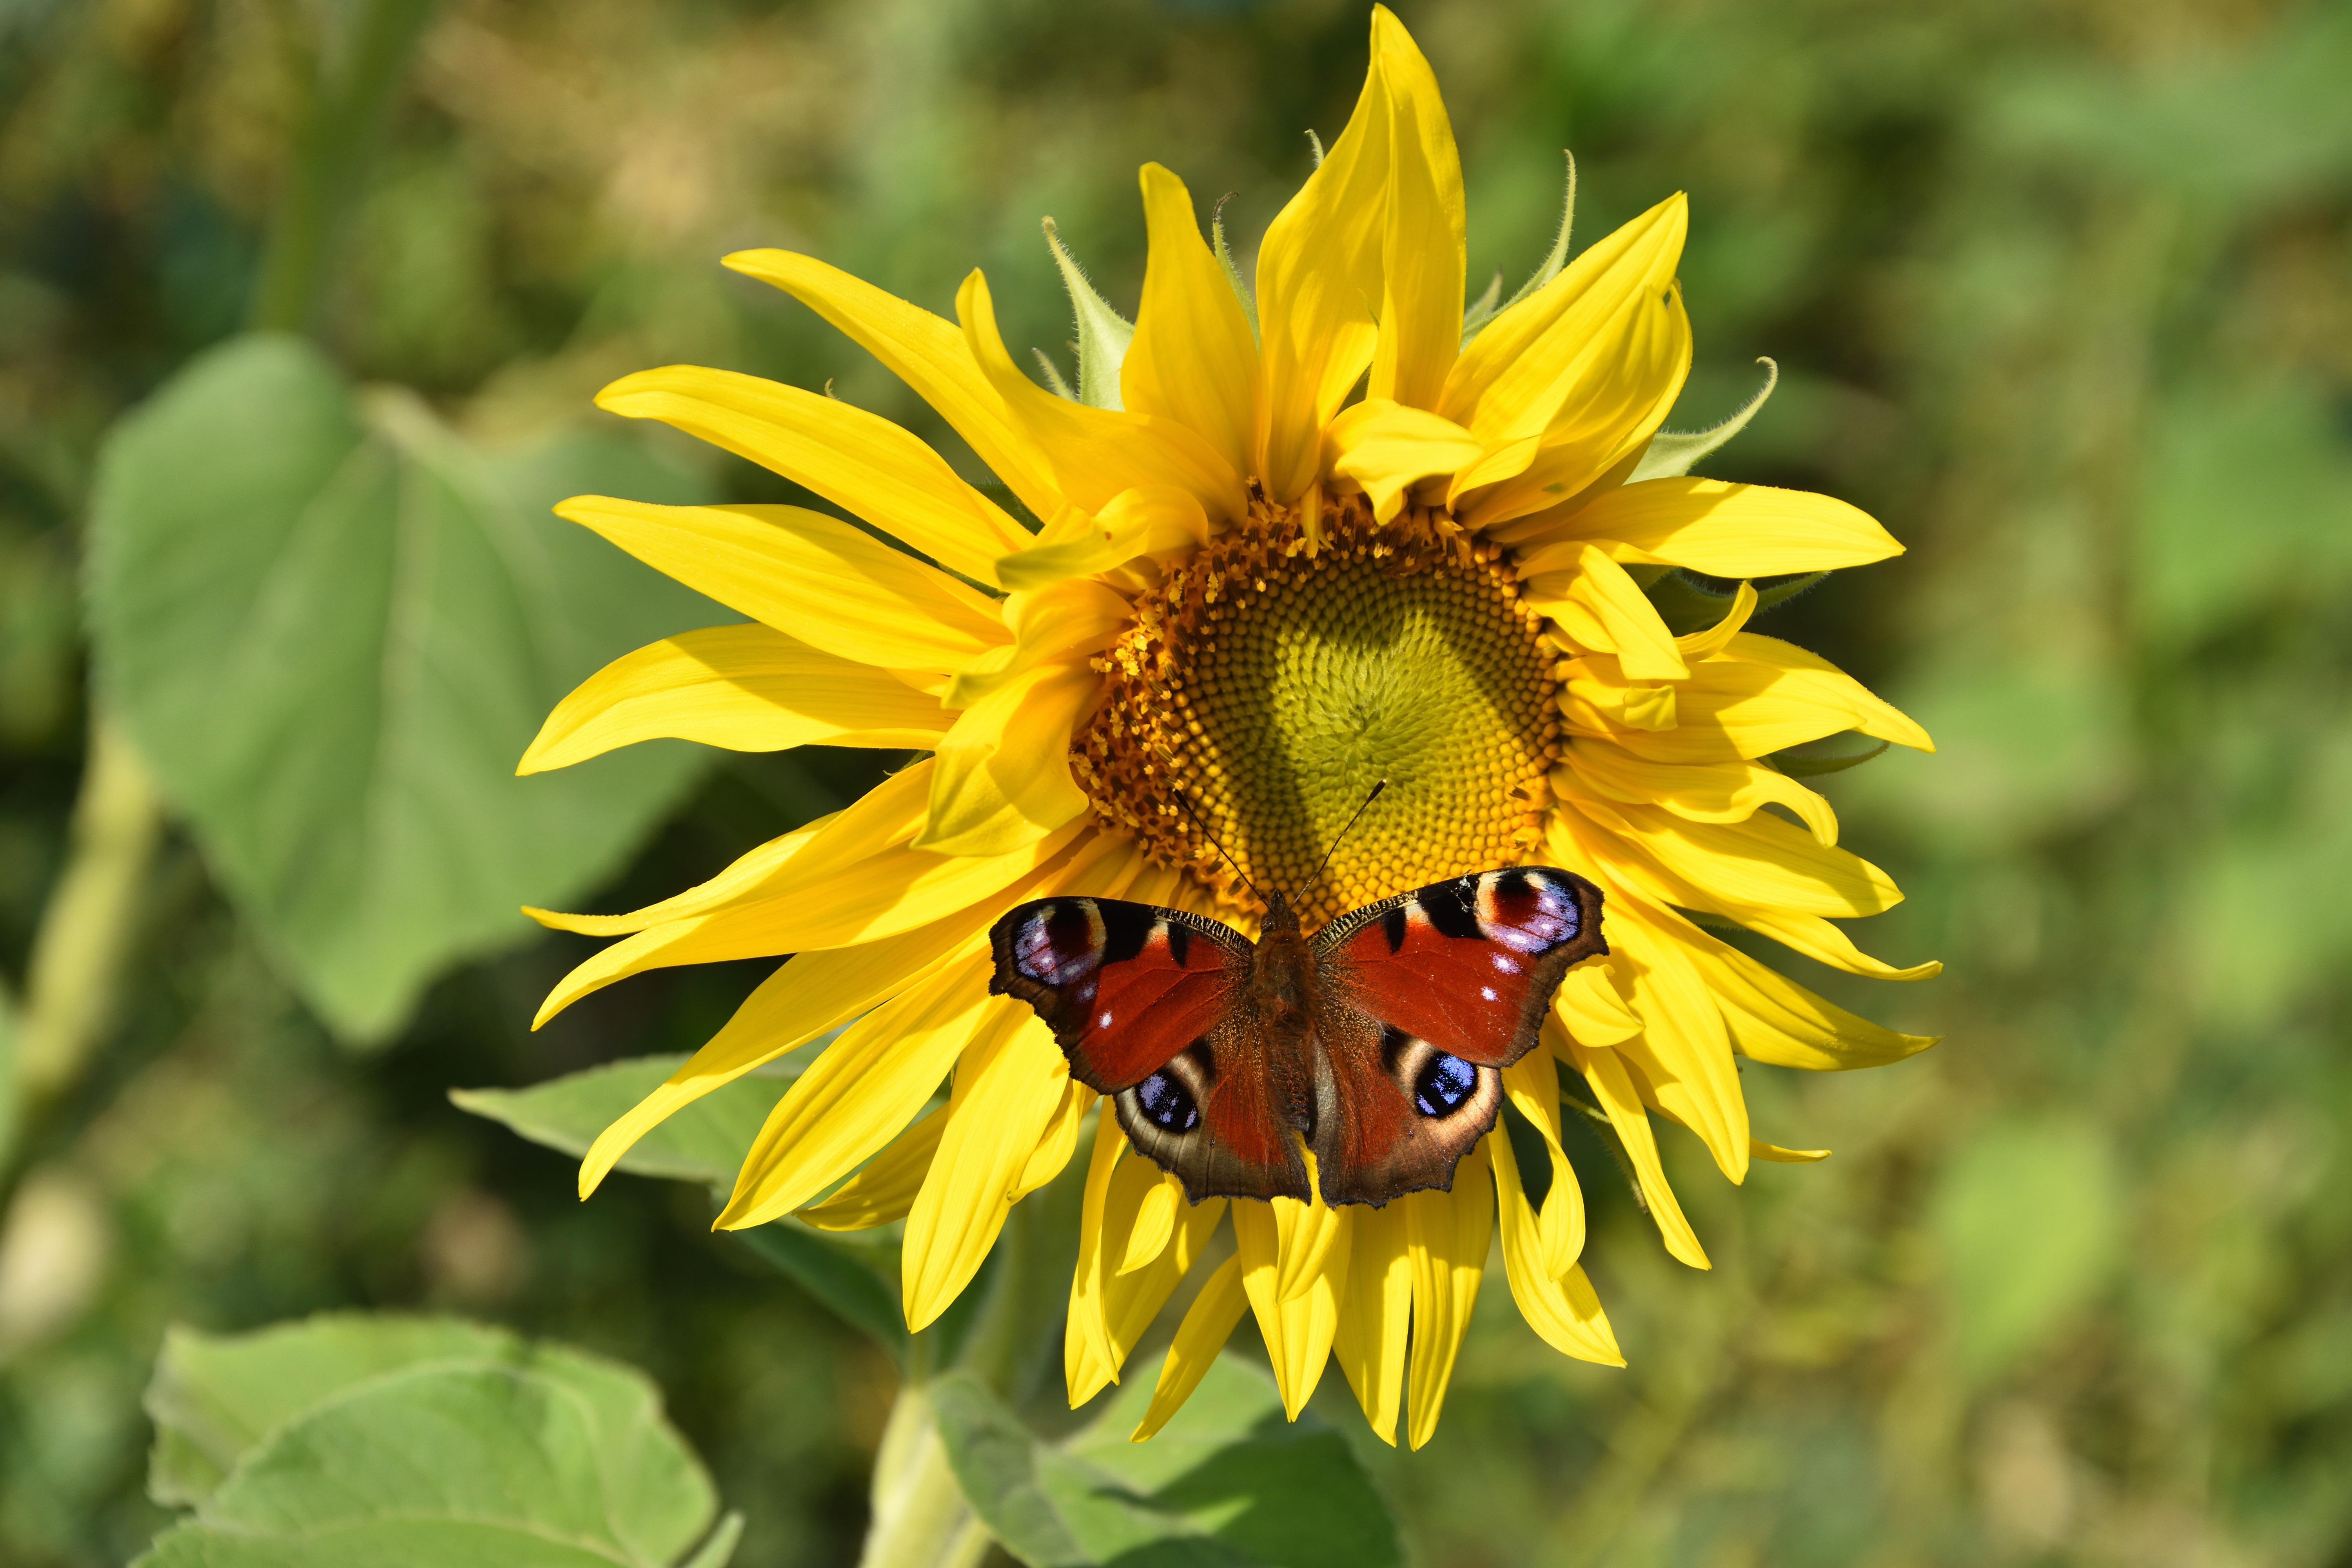
nature, wing, plant, flower, animal, summer, insect, botany, butterfly, colorful, yellow, flora, fauna, sunflower, invertebrate, peacock, wildflower, bee, sun flower, nectar, macro photography, peacock butterfly, flowering plant, honey bee, daisy family, sunflower seed, land plant, membrane winged insect